Hungarian Dances (Brahms)

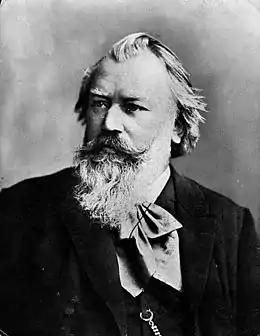
Brahms

The Hungarian Dances by Johannes Brahms (WoO 1), are a set of 21 lively dance tunes based mostly on Hungarian themes, completed in 1879. They vary from about a minute to five minutes in length. They are among Brahms's most popular works and were the most profitable for him. Each dance has been arranged for a wide variety of instruments and ensembles. Brahms originally wrote the version for piano four hands and later arranged the first ten dances for solo piano.